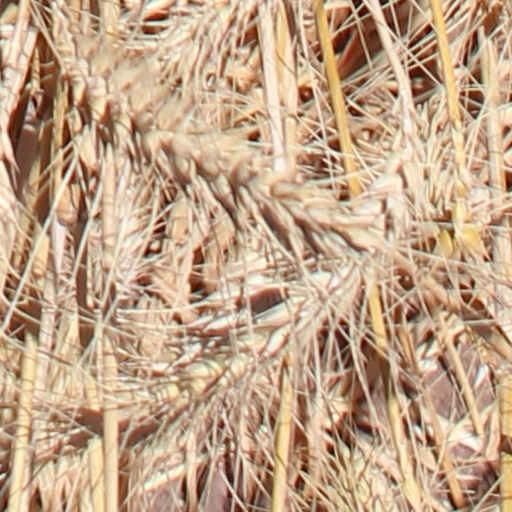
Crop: wheat